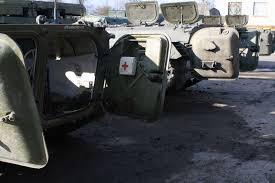
Label: BMP